Risk inclination model

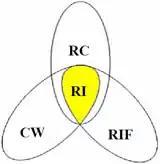
RIM

The confidence weighting (CW) construct is concerned with indices that connect an outside observer to the respondent's inner state of knowledge certainty toward specific content. Underpinning the CW construct of the risk inclination model is the individual's experience of coherence or rightness. It is used to calibrate the relationship between a respondent's objective and observable measures of risk taking (i.e., weighted indices toward answer selections) with his or her subjective inner feelings of knowledge certainty (i.e., feelings of rightness).